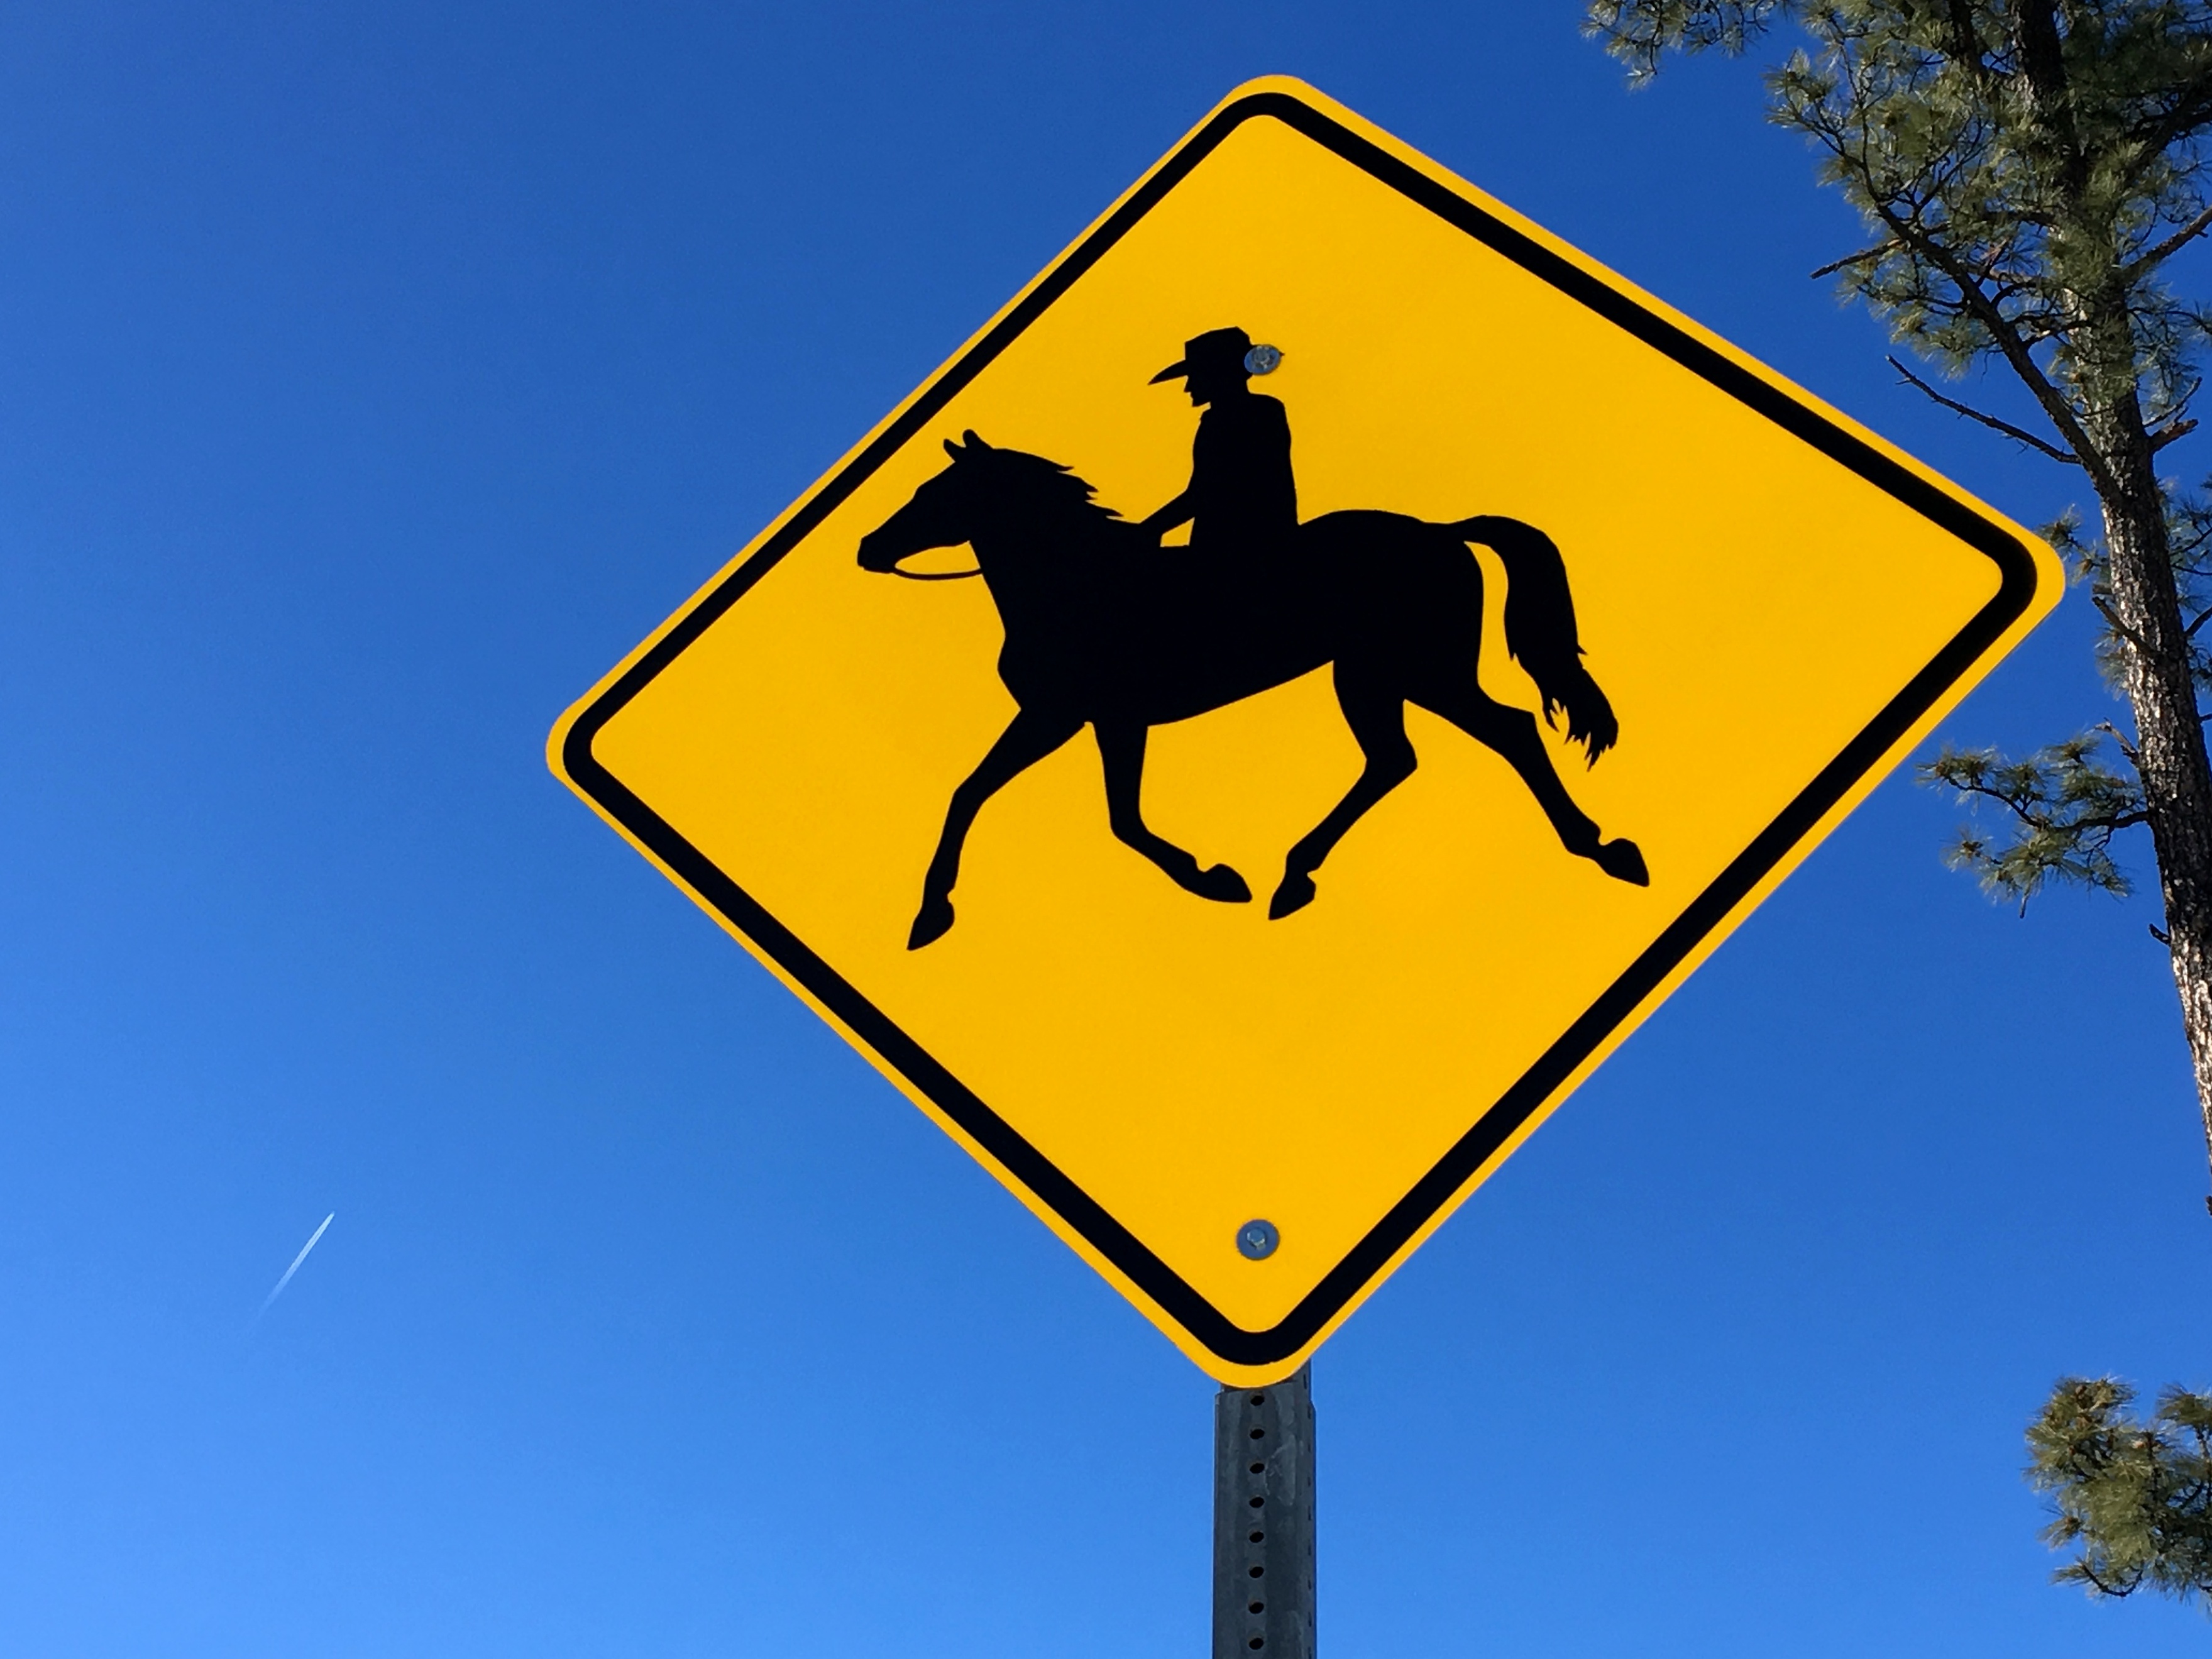
sign, signage, illustration, traffic sign